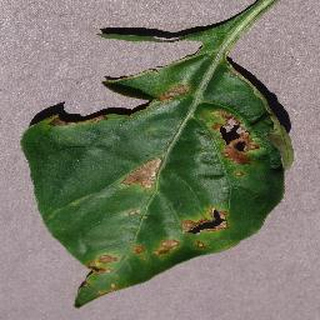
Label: bell_pepper_bacterial_spot